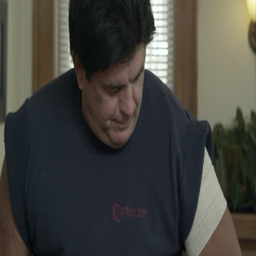
tight shot of a man using elastic band to exercise his shoulder